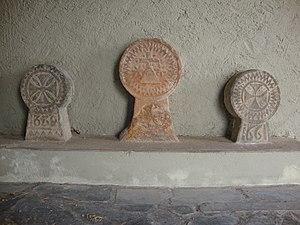
Espès (Espès-Undurein, Pyr-Atl, Fr) steles discoïdales anciennes sous le porche de l'église